Answer in natural language. Consider the 3D positions of the objects in the scene and not just the 2D positions in the image. Is the centerpoint of  Television (highlighted by a blue box) at a higher height than glass metal tv stand (highlighted by a green box)? Choose between the following options: yes or no
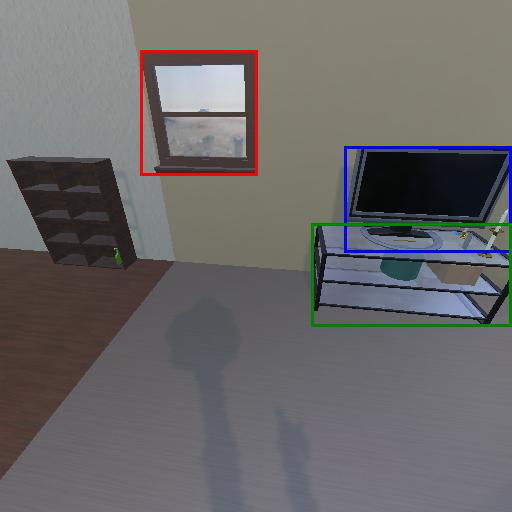
<answer>yes</answer>